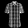
Label: Shirt